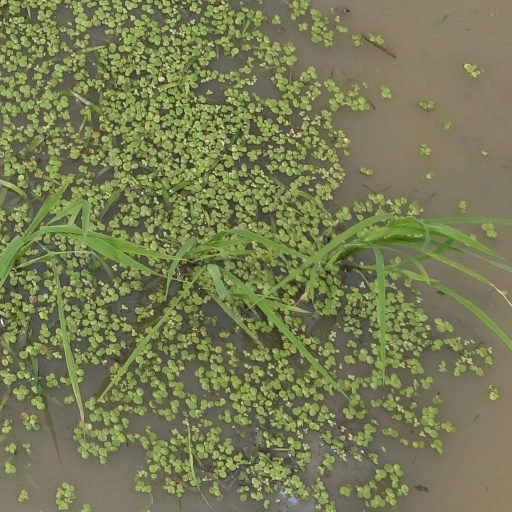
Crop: rice